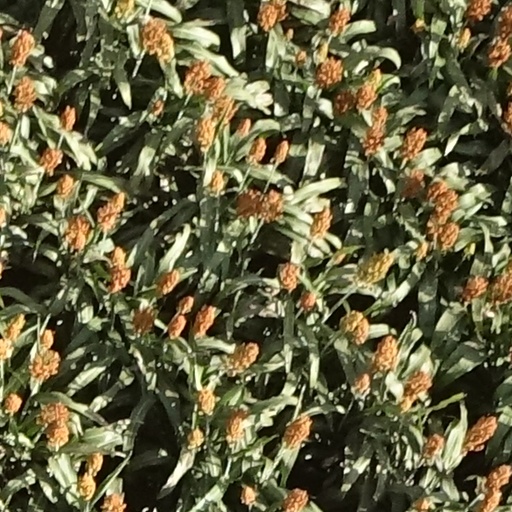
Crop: sorghum